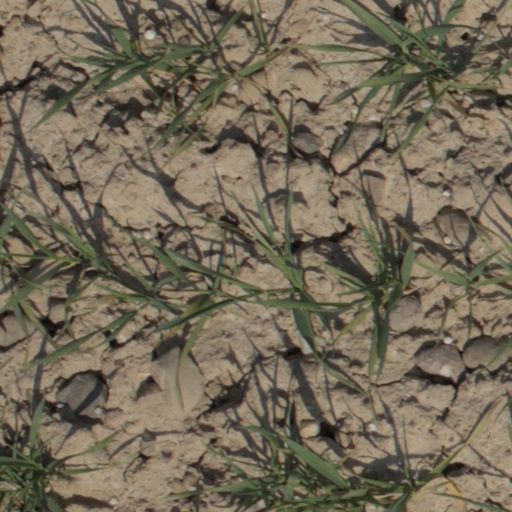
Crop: wheat